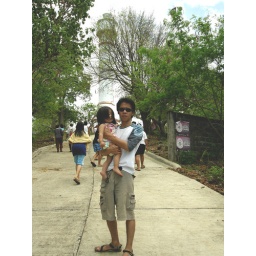
Picture of my youngest daugter and me while walking towards the light house in Bolinao Pangasinan.